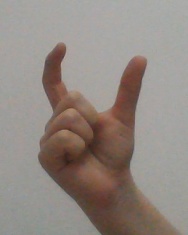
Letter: nun